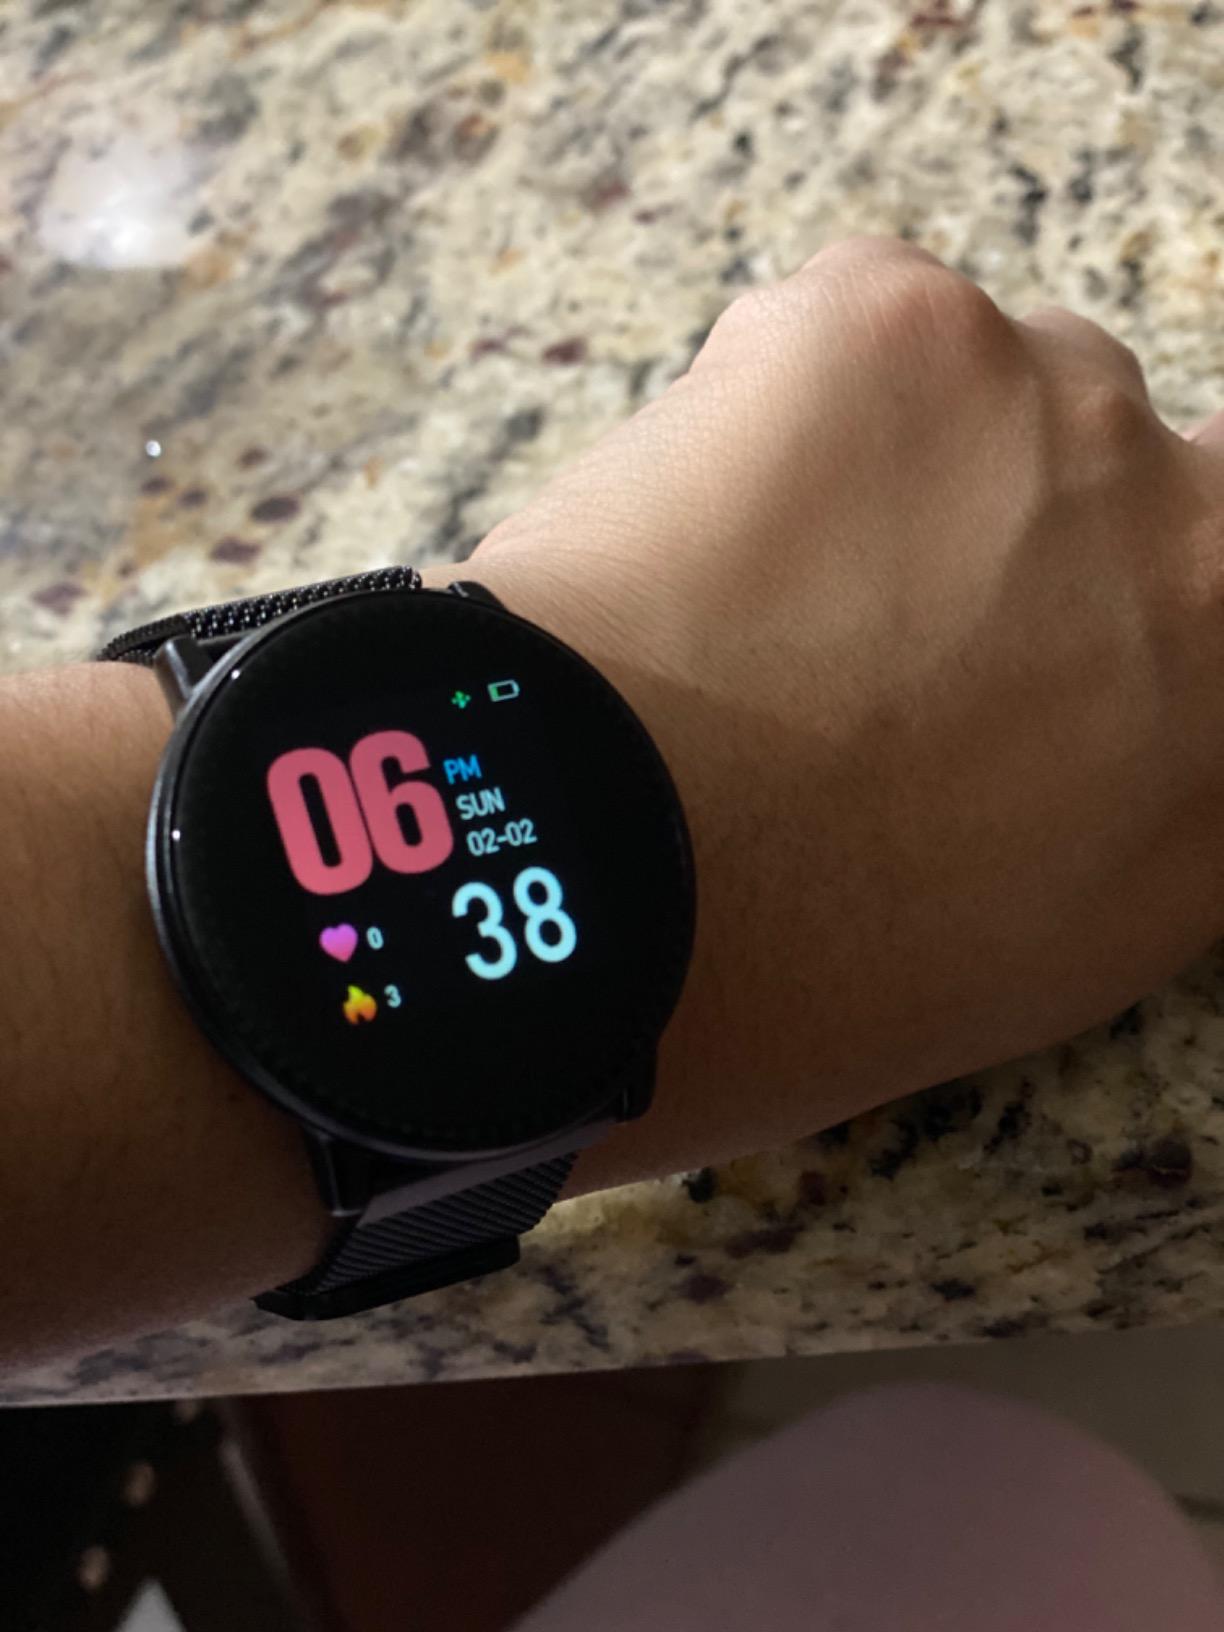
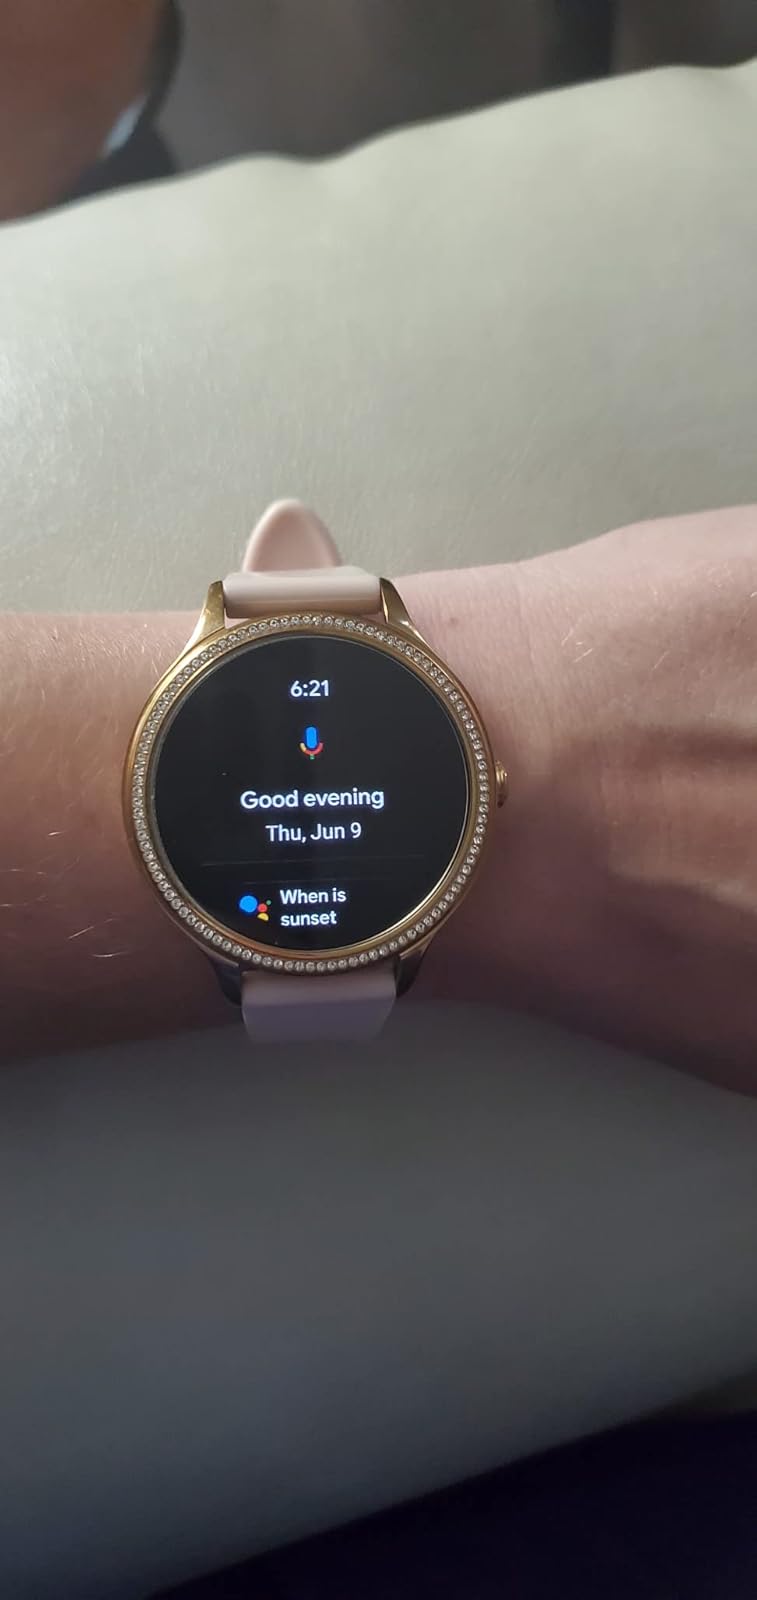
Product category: smartwatch
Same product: no